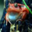
Label: frog